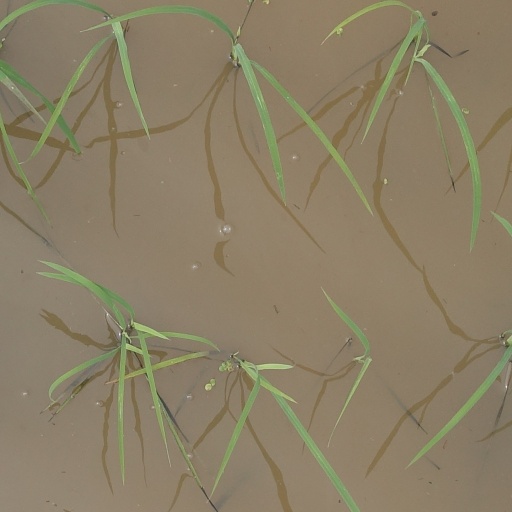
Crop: rice